Atal Bihari Vajpayee Institute of Mountaineering and Allied Sports

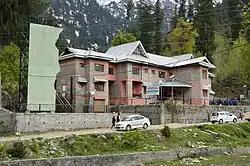
Skiing Centre - Atal Bihari Vajpayee Institute of Mountaineering and Allied Sports - Solang Valley, Kullu

Atal Bihari Vajpayee Institute of Mountaineering and Allied Sports (abbreviated to ABVIMAS) is an Indian institute, which provides specialized training in skiing, mountain rescue and mountaineering, founded in 1961. The institute is located in Manali, Himachal Pradesh.